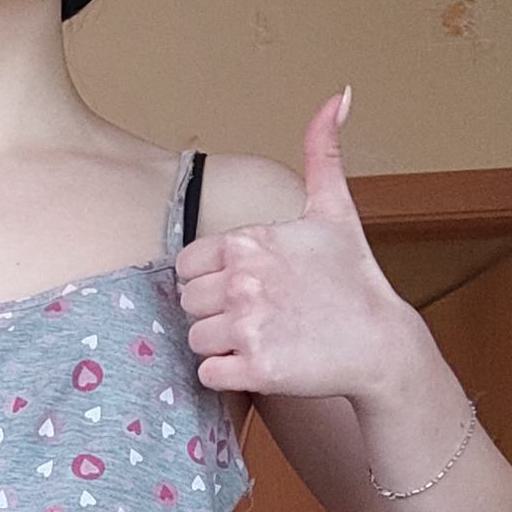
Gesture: like